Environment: real
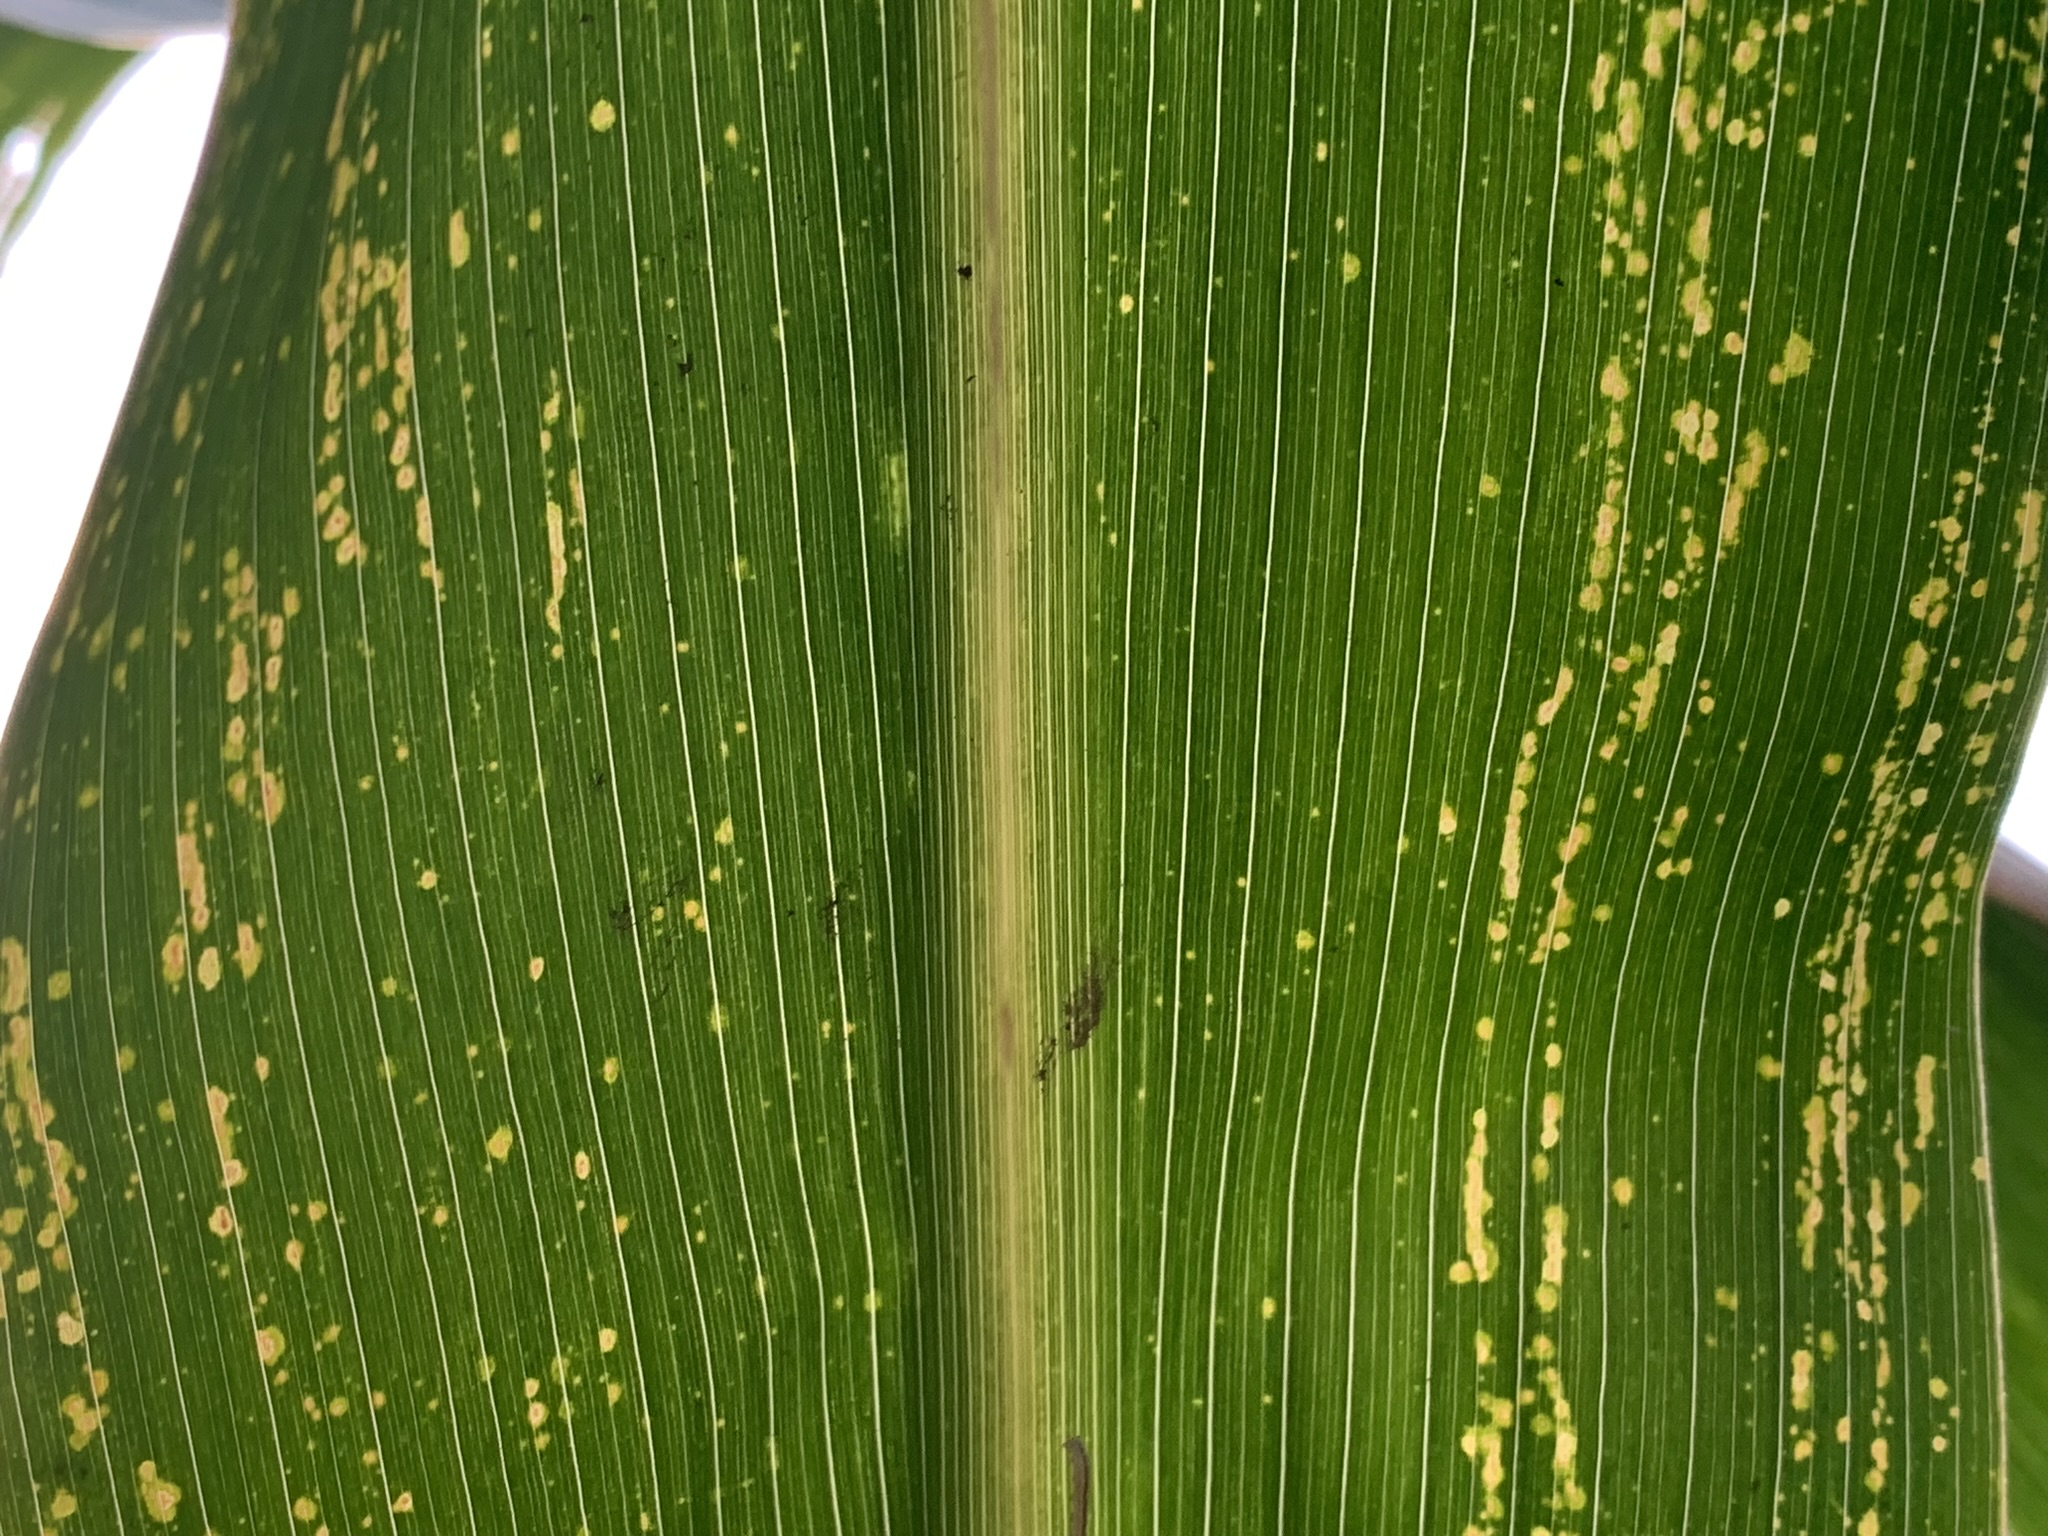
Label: lethal_necrosis